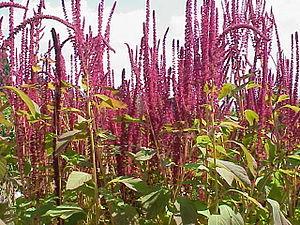
L’Amarante étalée, Amarante couleur de sang, Amarante rouge, Amarante paniculée, Amarante sanglante, Épinard du Soudan ou Queue de renard est une espèce de plante herbacée de la famille des Amaranthacées ou des Chénopodiacées selon la classification classique de Cronquist.